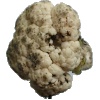
Label: Cauliflower 1